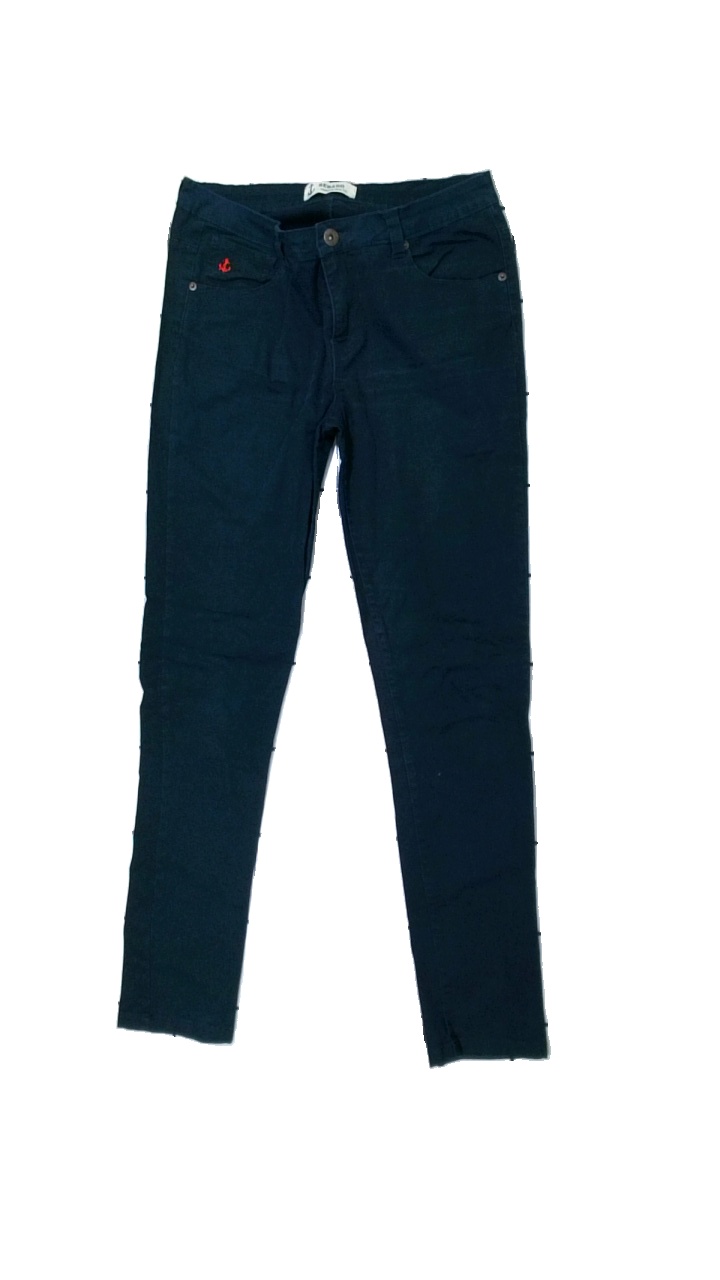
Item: Trousers (Ladies)
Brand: Sebago
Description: blå byxor, håriga
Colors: Blue
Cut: Regular
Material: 100% cotton
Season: All
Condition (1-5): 4
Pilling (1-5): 5
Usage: Reuse
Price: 50-100